Wolf's Clothing (1927 film)

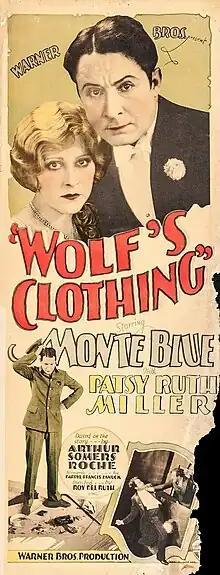
Poster for the film

Wolf's Clothing is a 1927 American comedy film directed by Roy Del Ruth and written by Darryl F. Zanuck. The film stars Monte Blue, Patsy Ruth Miller, John Miljan, Douglas Gerrard, Lew Harvey and Ethan Laidlaw. The film was released by Warner Bros. on January 15, 1927.